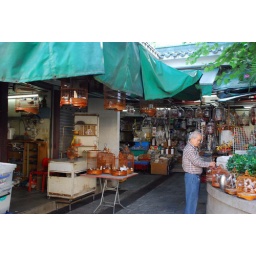
bird street and flower market, in hk